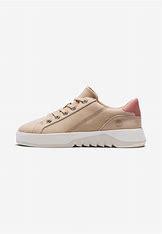
Brand: Timberland
Model: Supaway